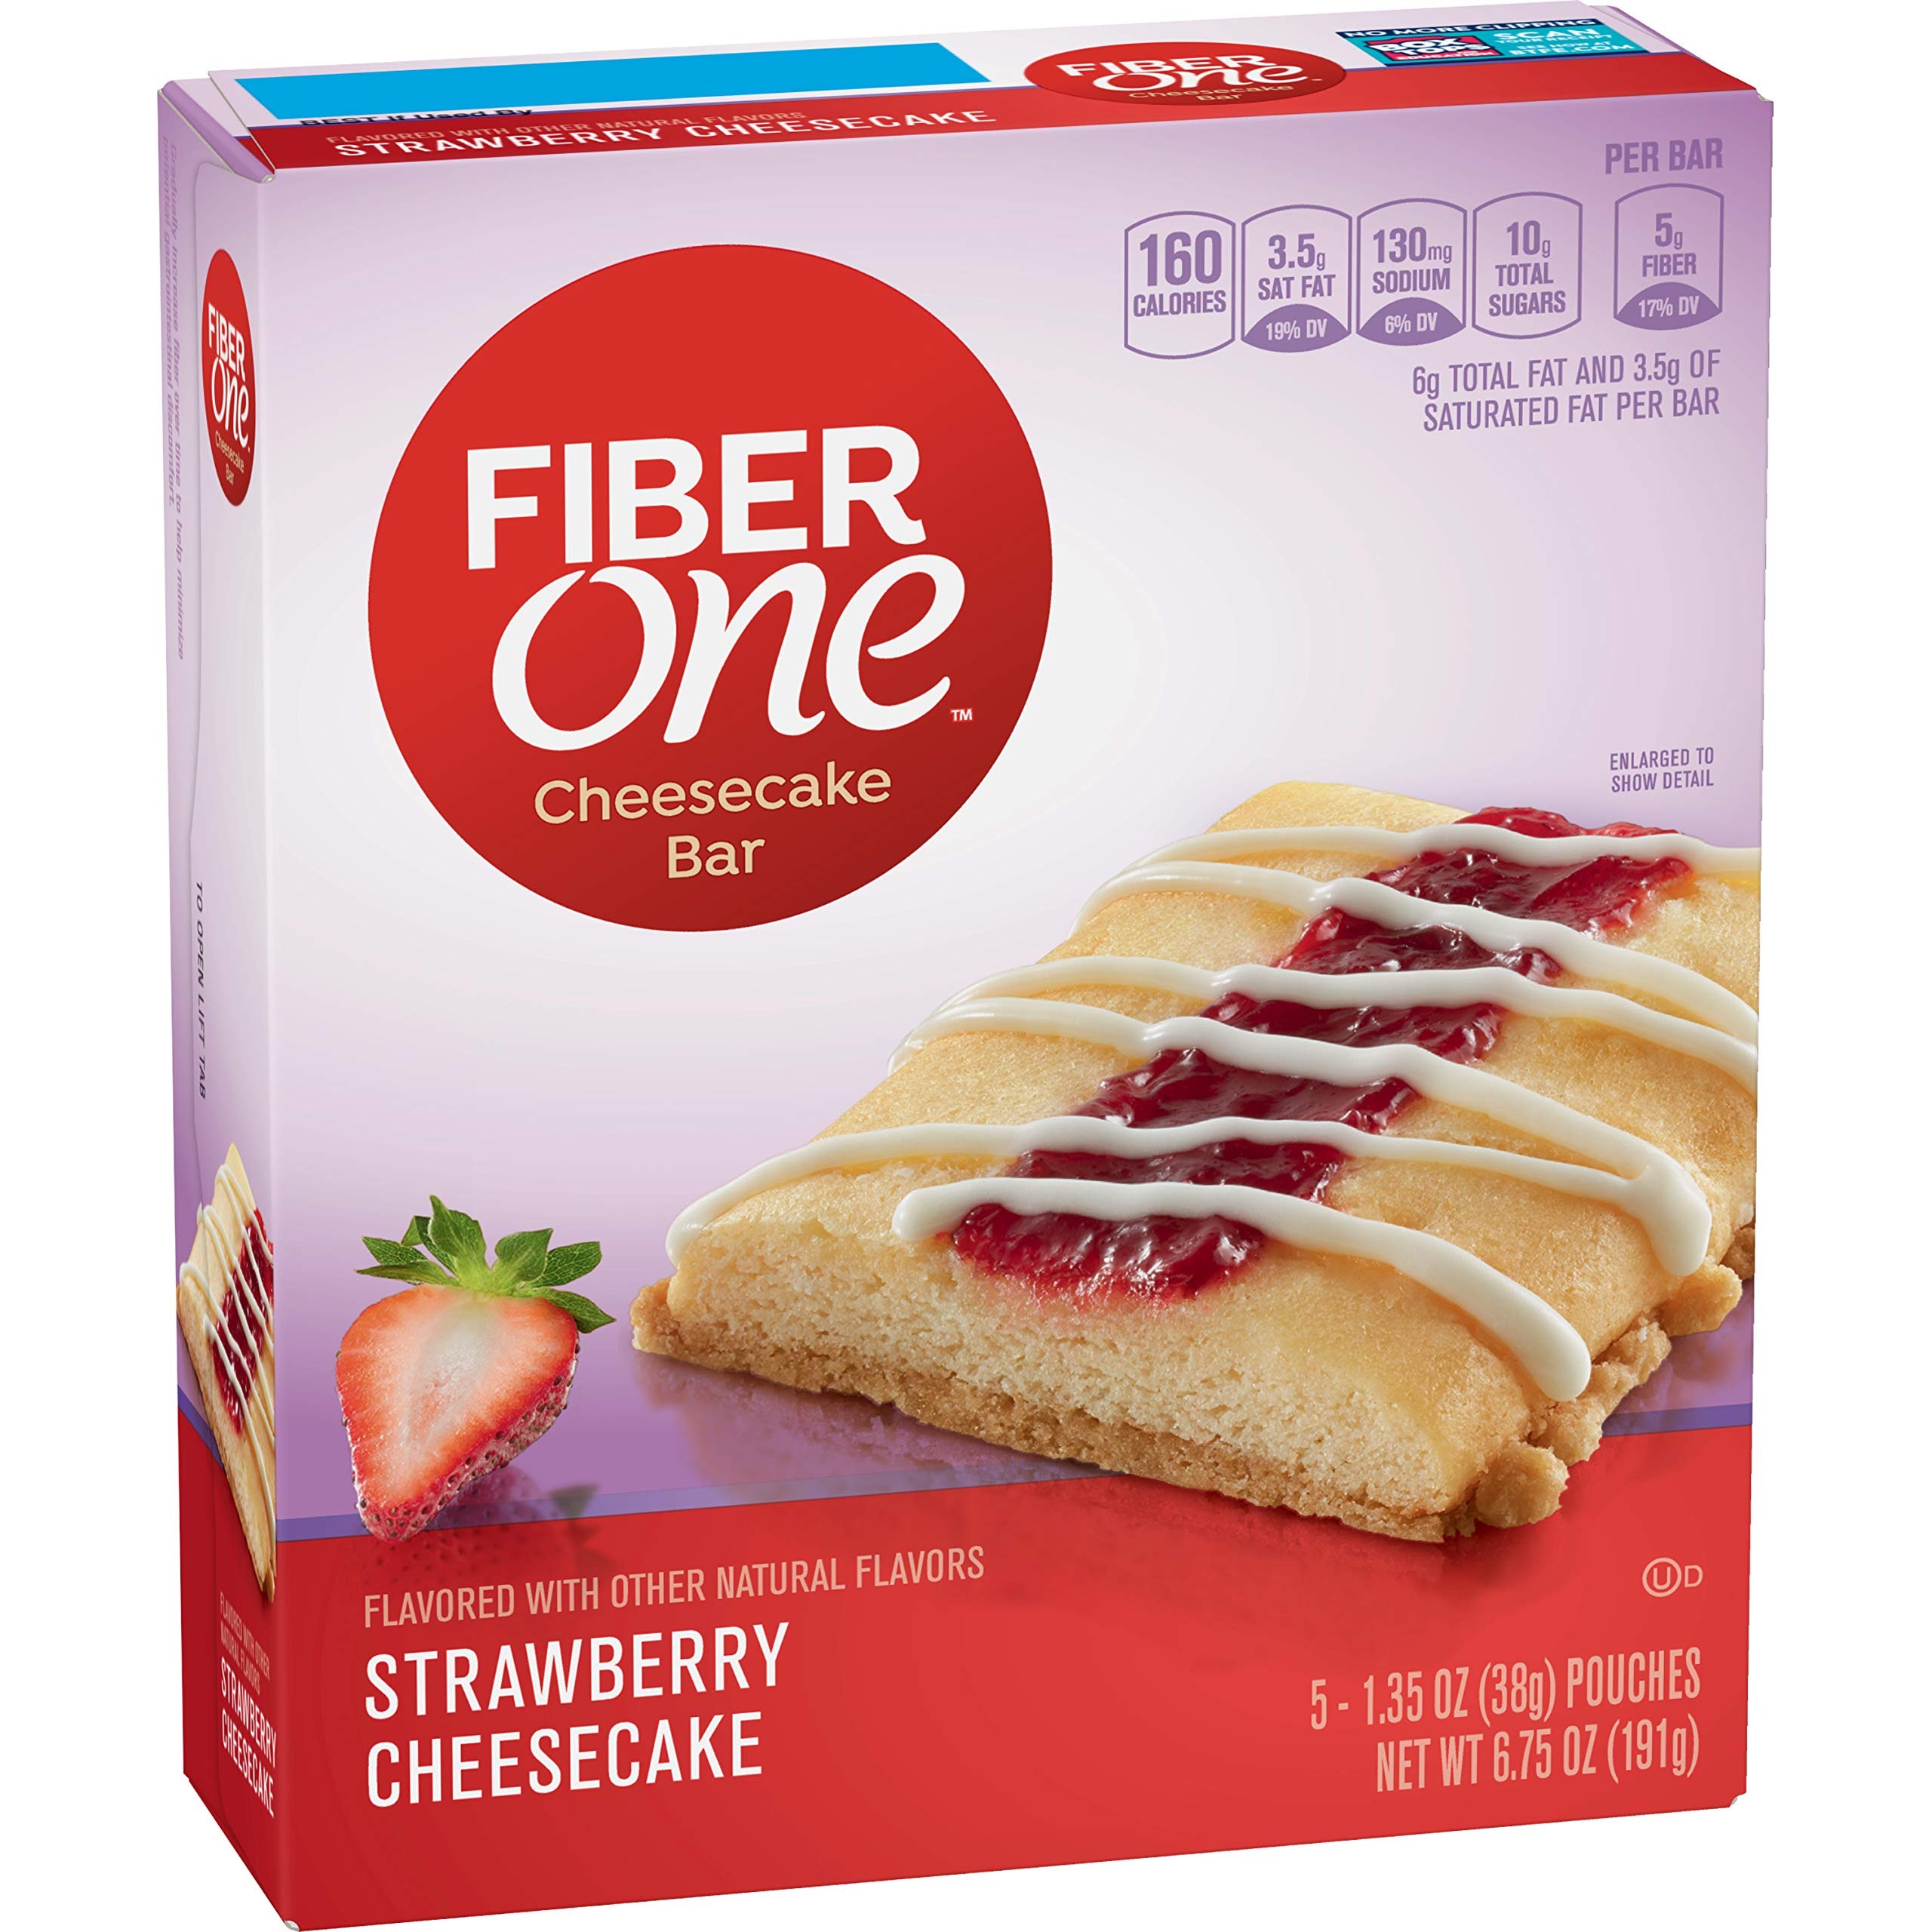
Item Name: Fiber One Cheesecake Bar, Strawberry, Dessert Bar, 5 Fiber Bars, 6.75 oz
Bullet Point 1: TASTY INDULGENCES: Creamy strawberry cheesecake bars; A delicious snack bar that satisfies your cravings
Bullet Point 2: CHEESECAKE BAR: Layers of graham cracker-y goodness, creamy cheesecake, and the sweet flavor of strawberry
Bullet Point 3: FIBER SNACKS: Contains 20% Daily Value of Fiber; Diets high in fiber can help keep your digestive system on track, yet only 1 out of 10 Americans get enough
Value: 5.0
Unit: Count

Price: 7.2